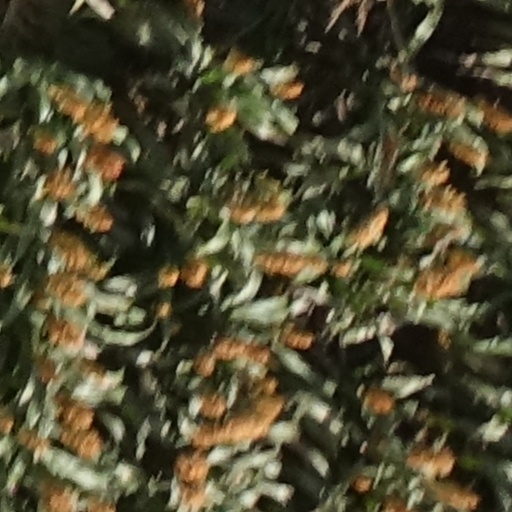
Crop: sorghum